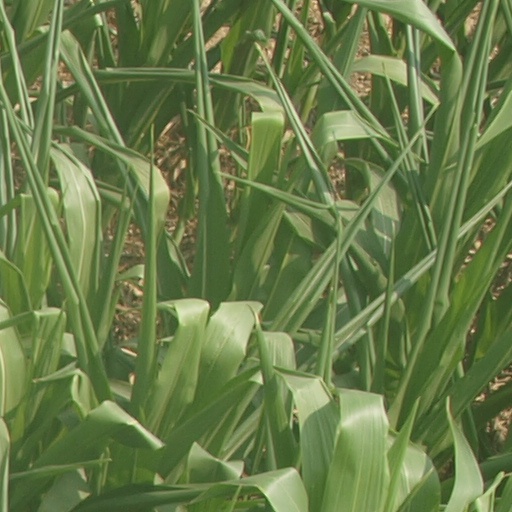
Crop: maize; corn